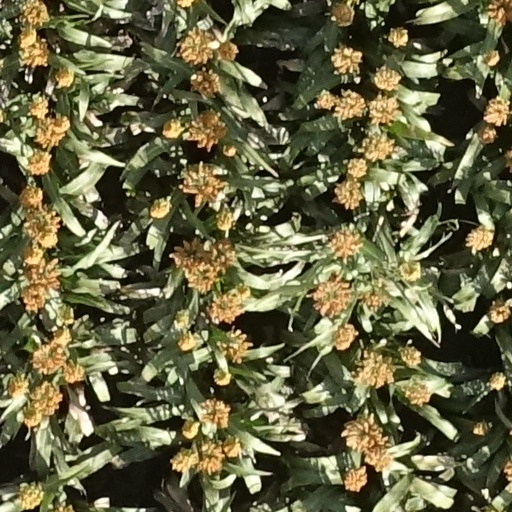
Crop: sorghum